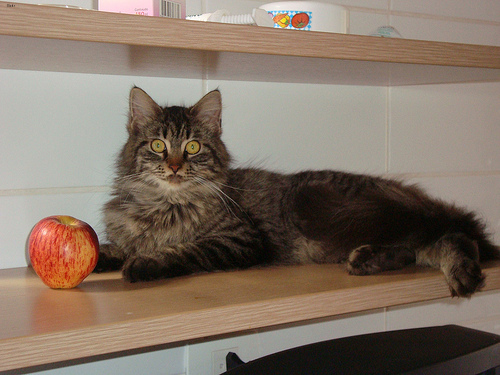
Animal: cat
Breed: Maine Coon